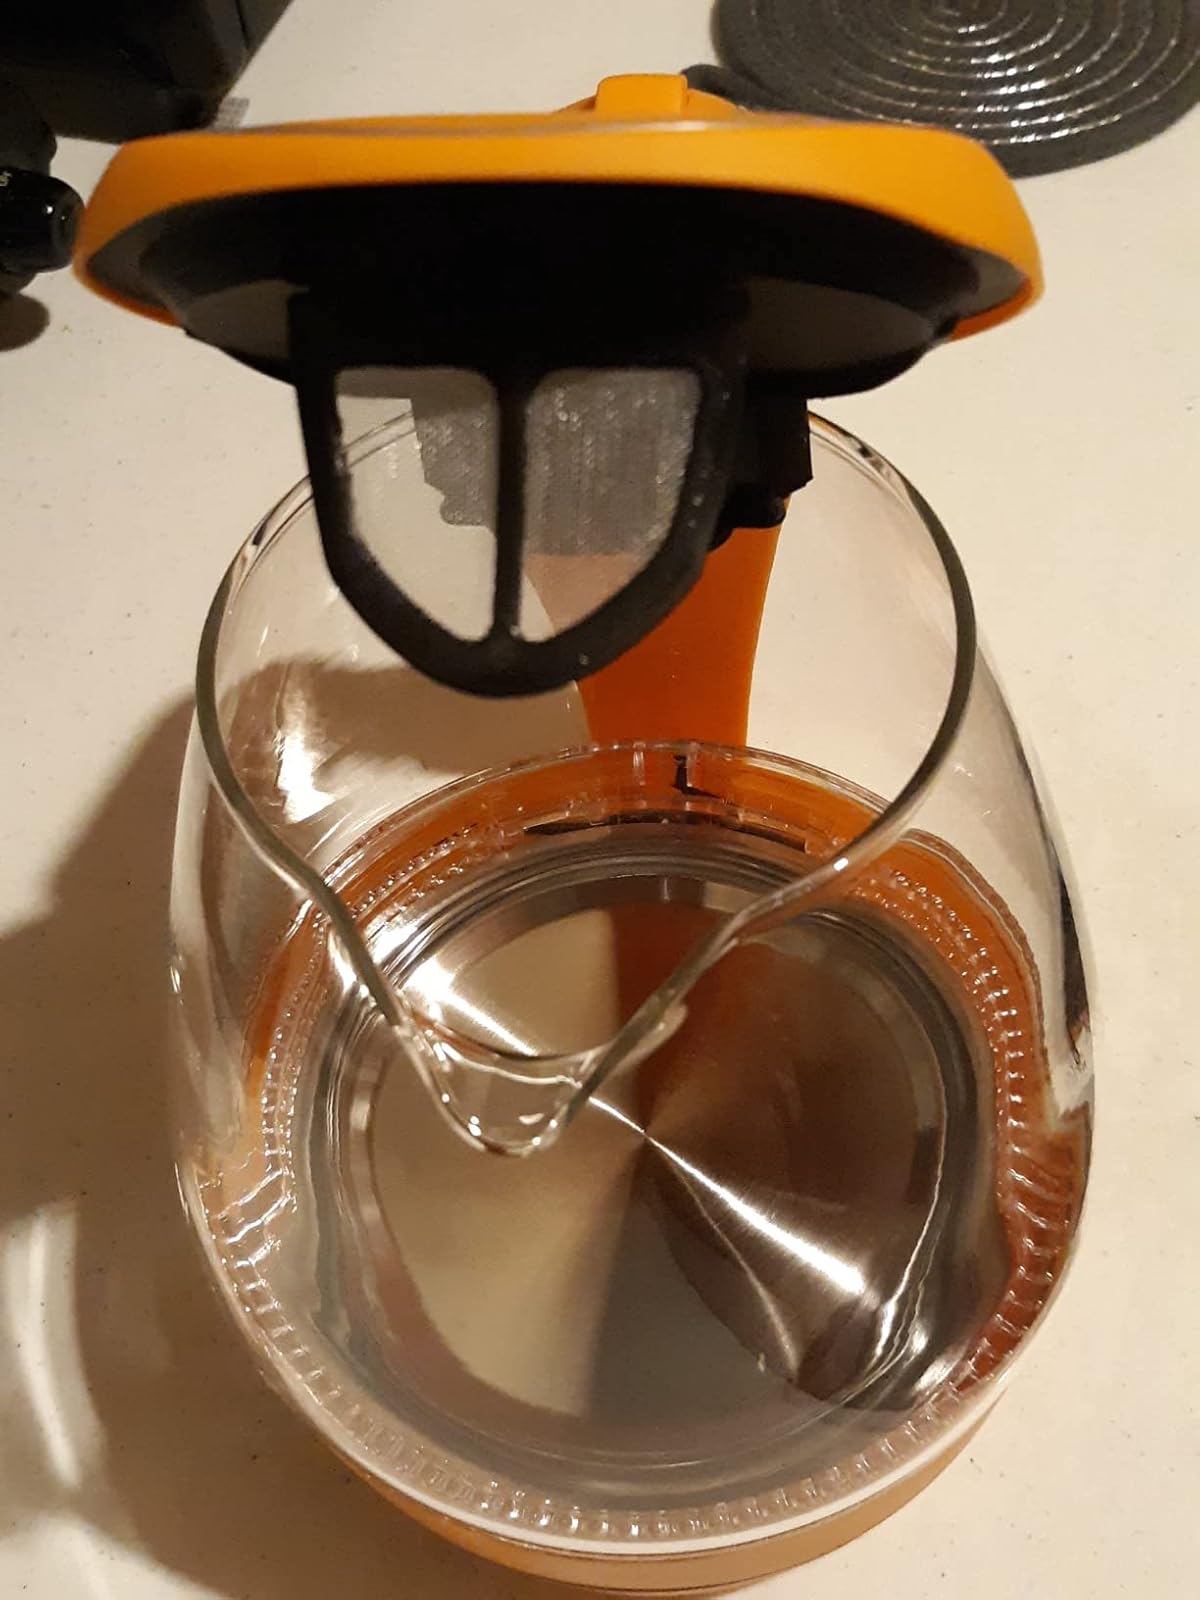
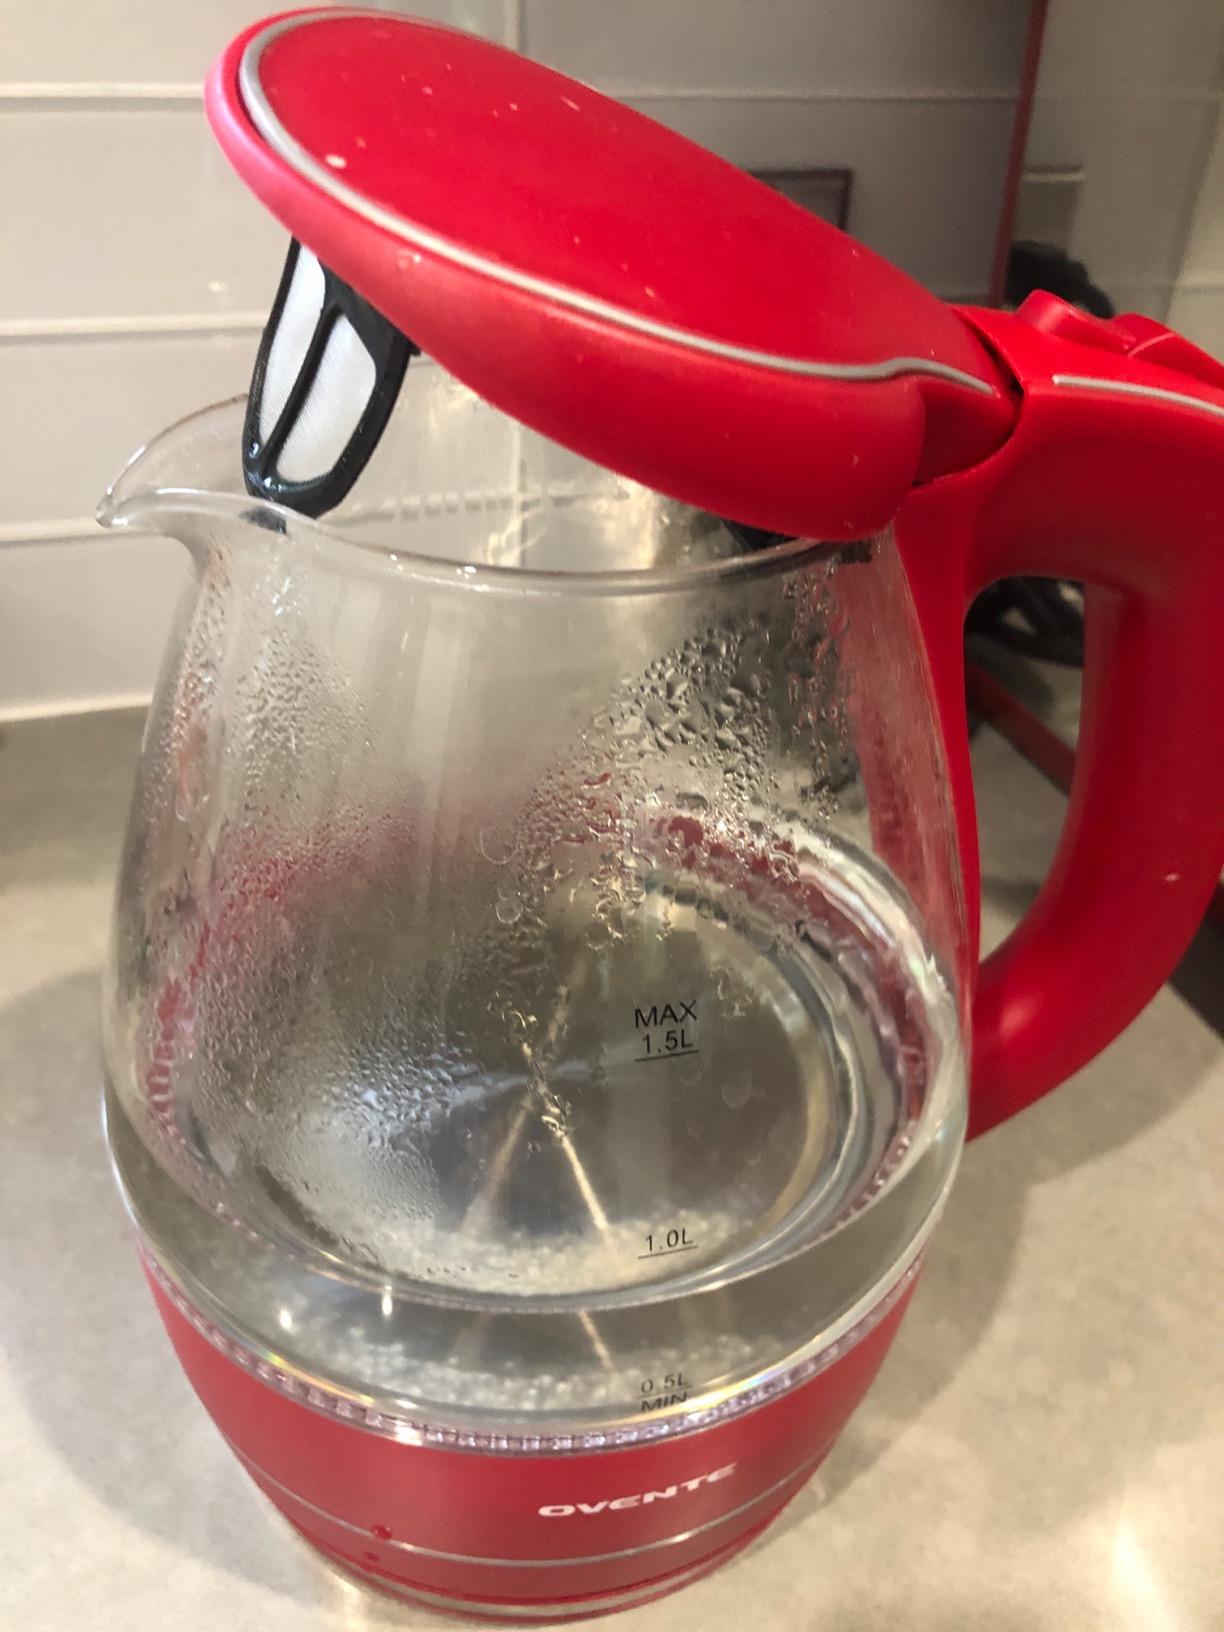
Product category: items_kettle
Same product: no